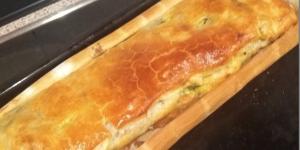
strudel de verduras